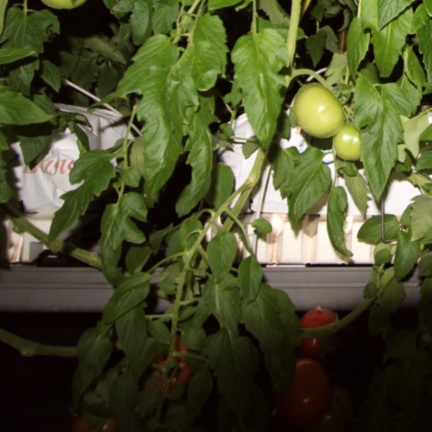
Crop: tomato